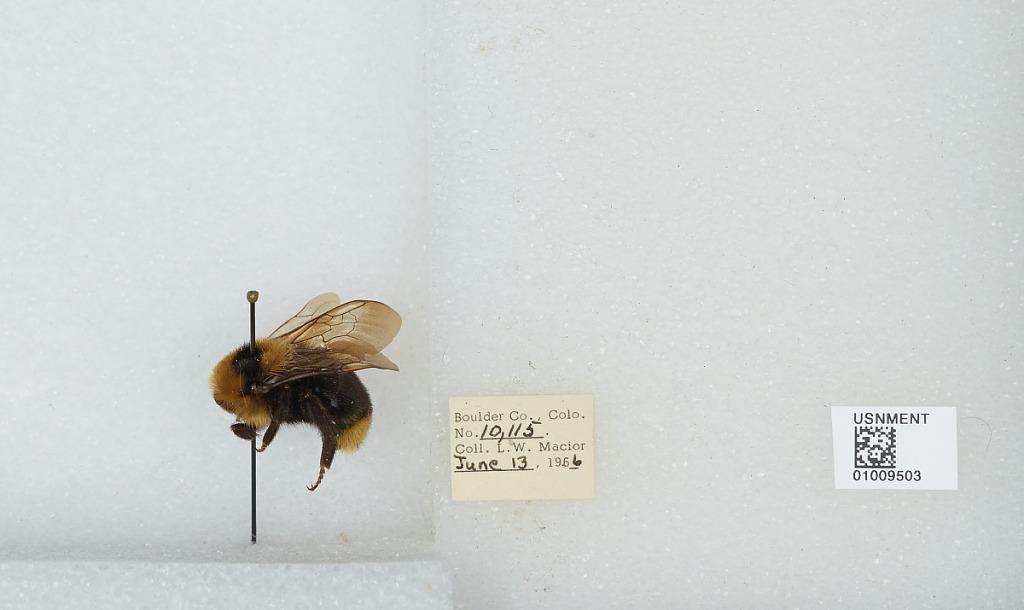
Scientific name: Bombus (Psithyrus) insularis (Smith)
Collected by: L. Macior
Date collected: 1966-6-13
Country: United States
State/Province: Colorado
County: Boulder
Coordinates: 40.015, -105.27